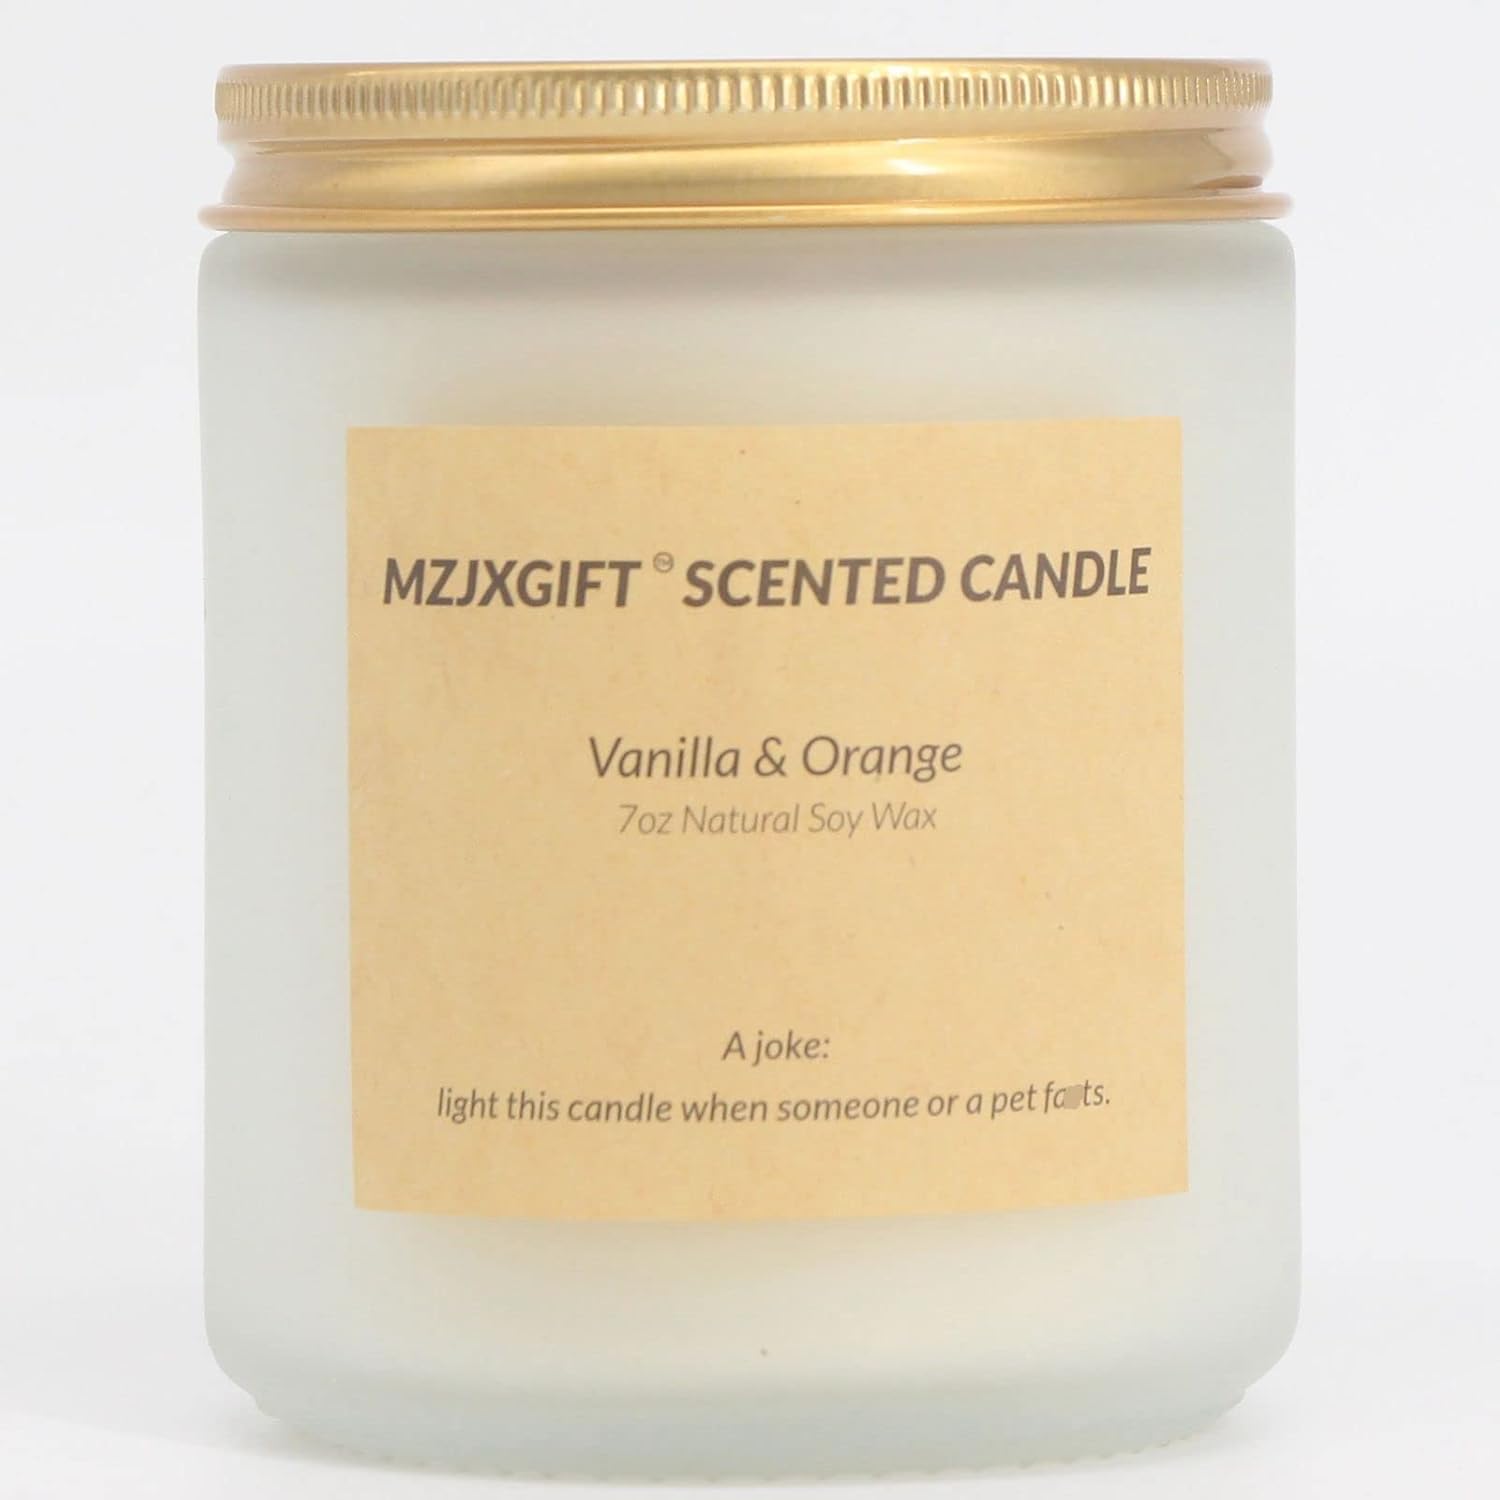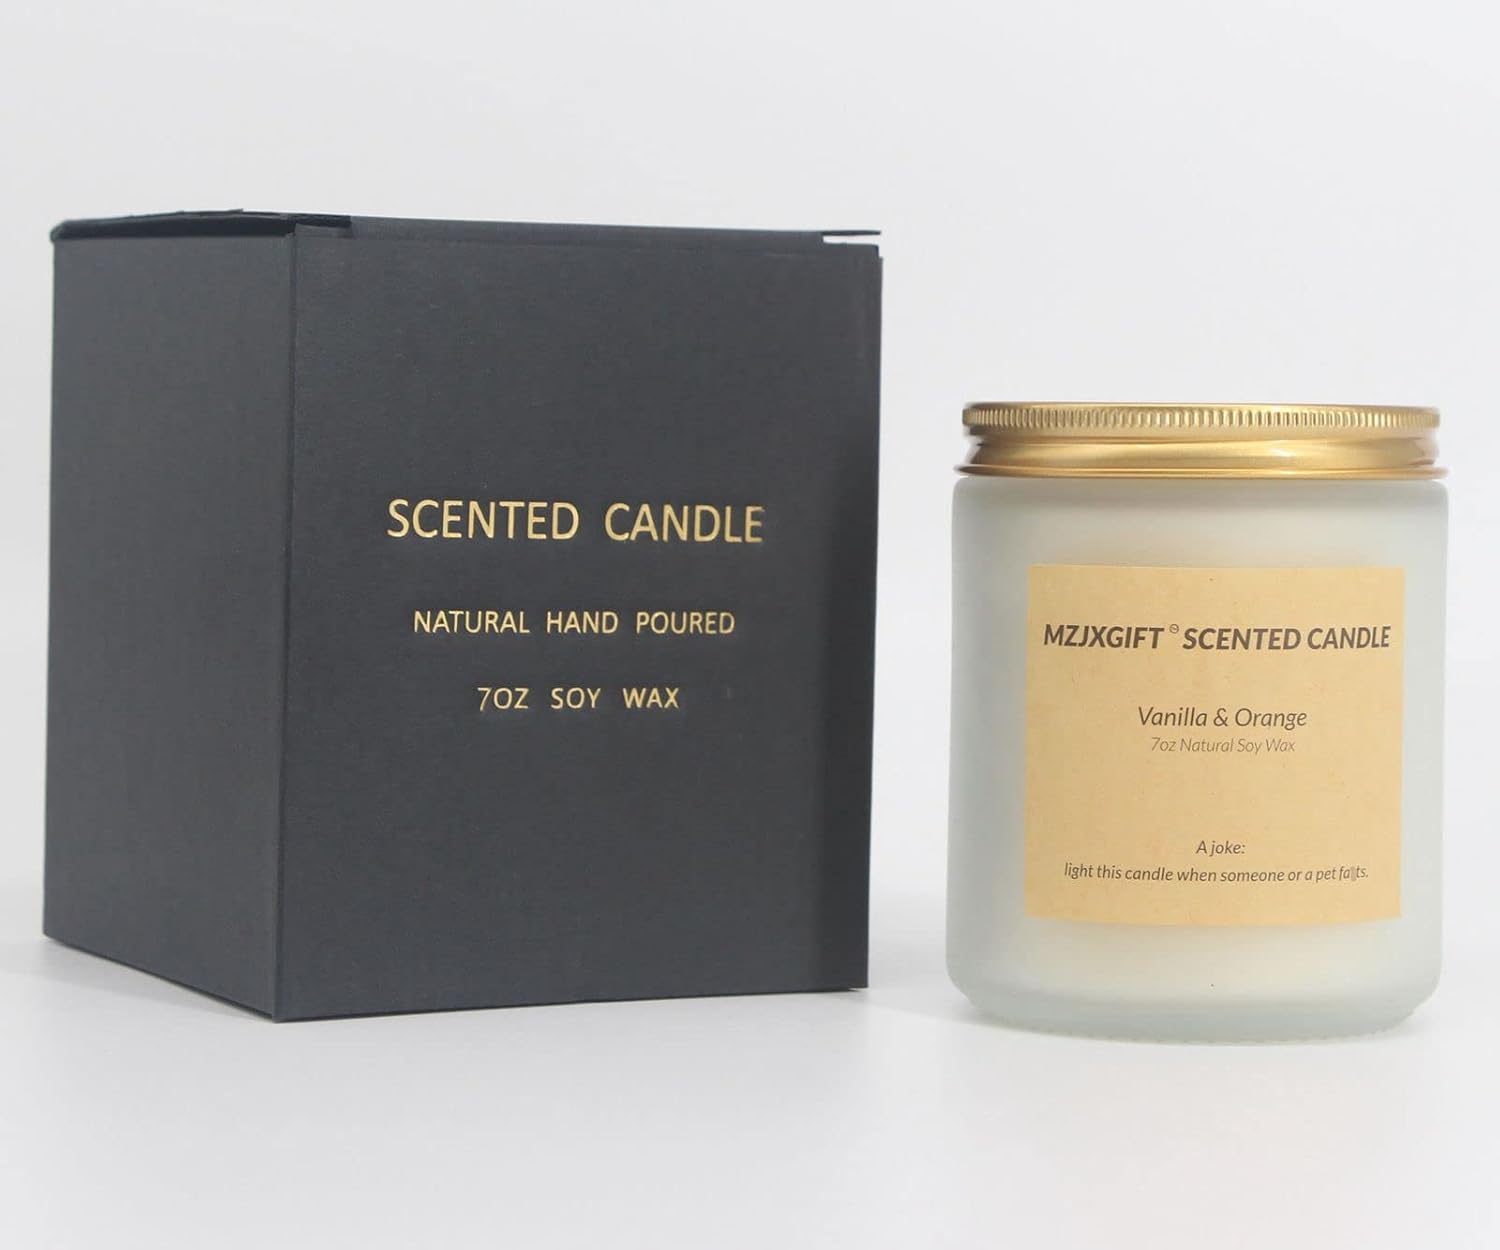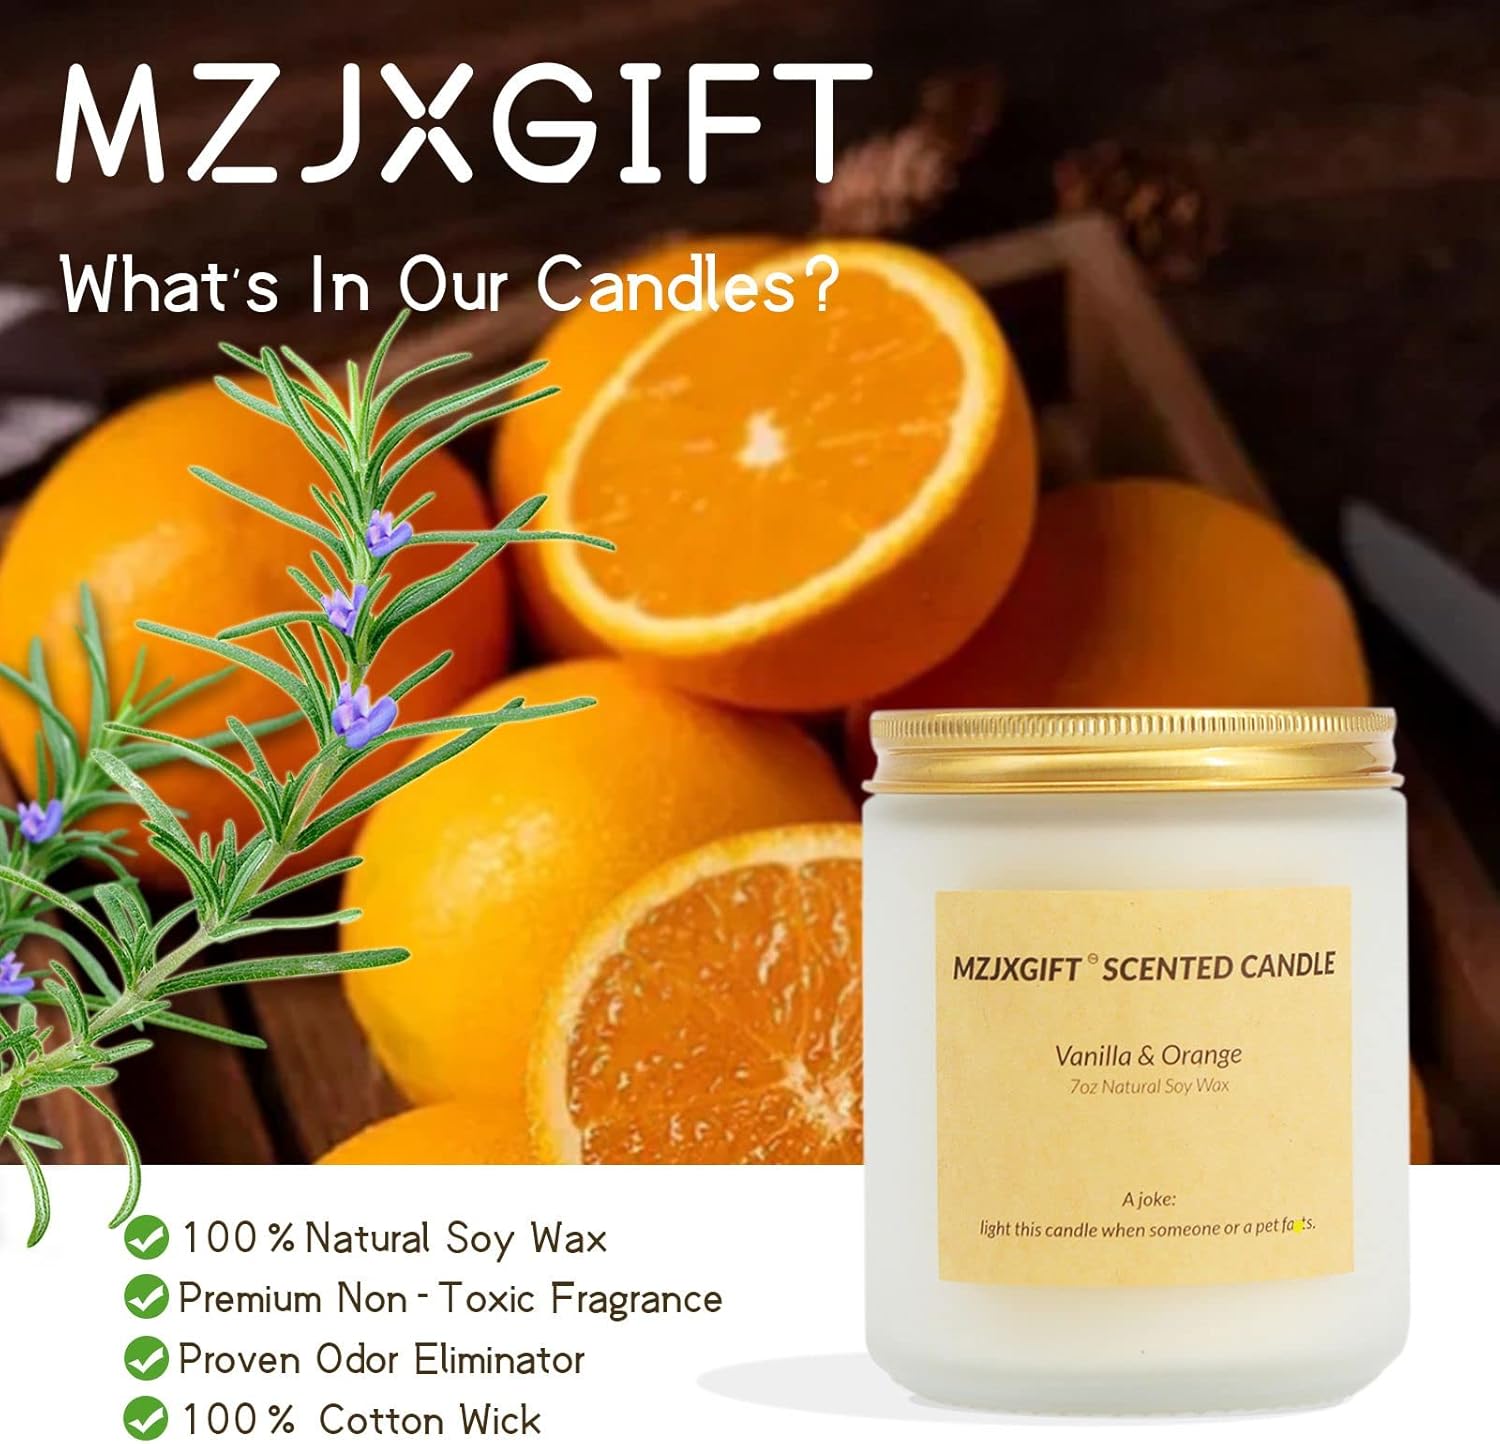
Funny Gifts for Him or Her, MZJXGIFT Scented Candle, 7 Oz Natural Soy Wax, Single Lead-Free Cotton Wick, 48 Hours of Burn Time (Vanilla & Orange)
Category: Tools & Home Improvement
Brand: ‎MZJXGIFT Color: ‎White Operating Time: 48 Hours Material: Soy Wax Scent:‎Vanilla & Orange Package Information:‎Jar
Features: PERFECT GIFT: Each scented candle is elegantly packaged and it makes a thoughtful gift for many occasions, such as holidays, anniversaries, birthdays and more. | SAFE INGREDIENTS: These candles are free from toxins, paraffin, and harmful residues. | 48-HOUR BURN TIME: Made from natural ingredients, these candles have a clean burn lasting about 48 hours. | RELIEVE STRESS: The relaxing and soothing aroma of each candle is helpful for someone to relieve stress. | FUNNY SLOGAN: A joke: light this candle when someone or a pet fa*ts.